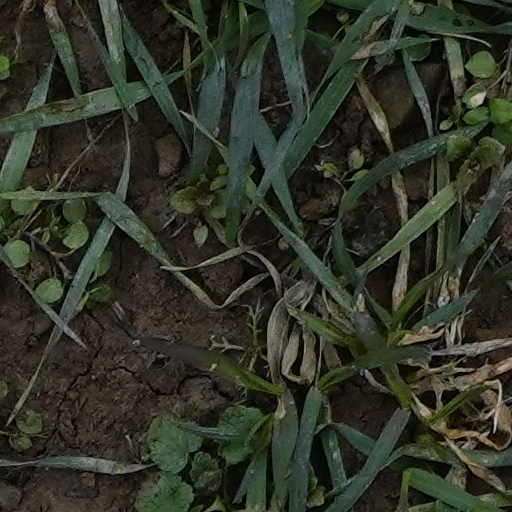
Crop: wheat